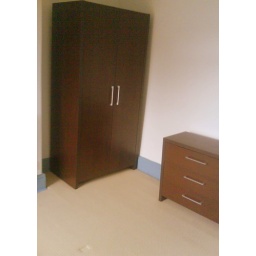
Furniture left in the bedroom of my new house